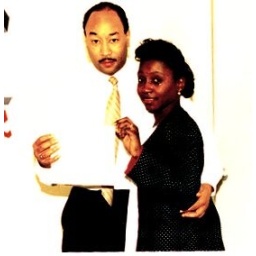
Wedding Day at the civil wedding building in the Bronx , 175th street and Grand Concourse